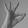
ASL letter: F